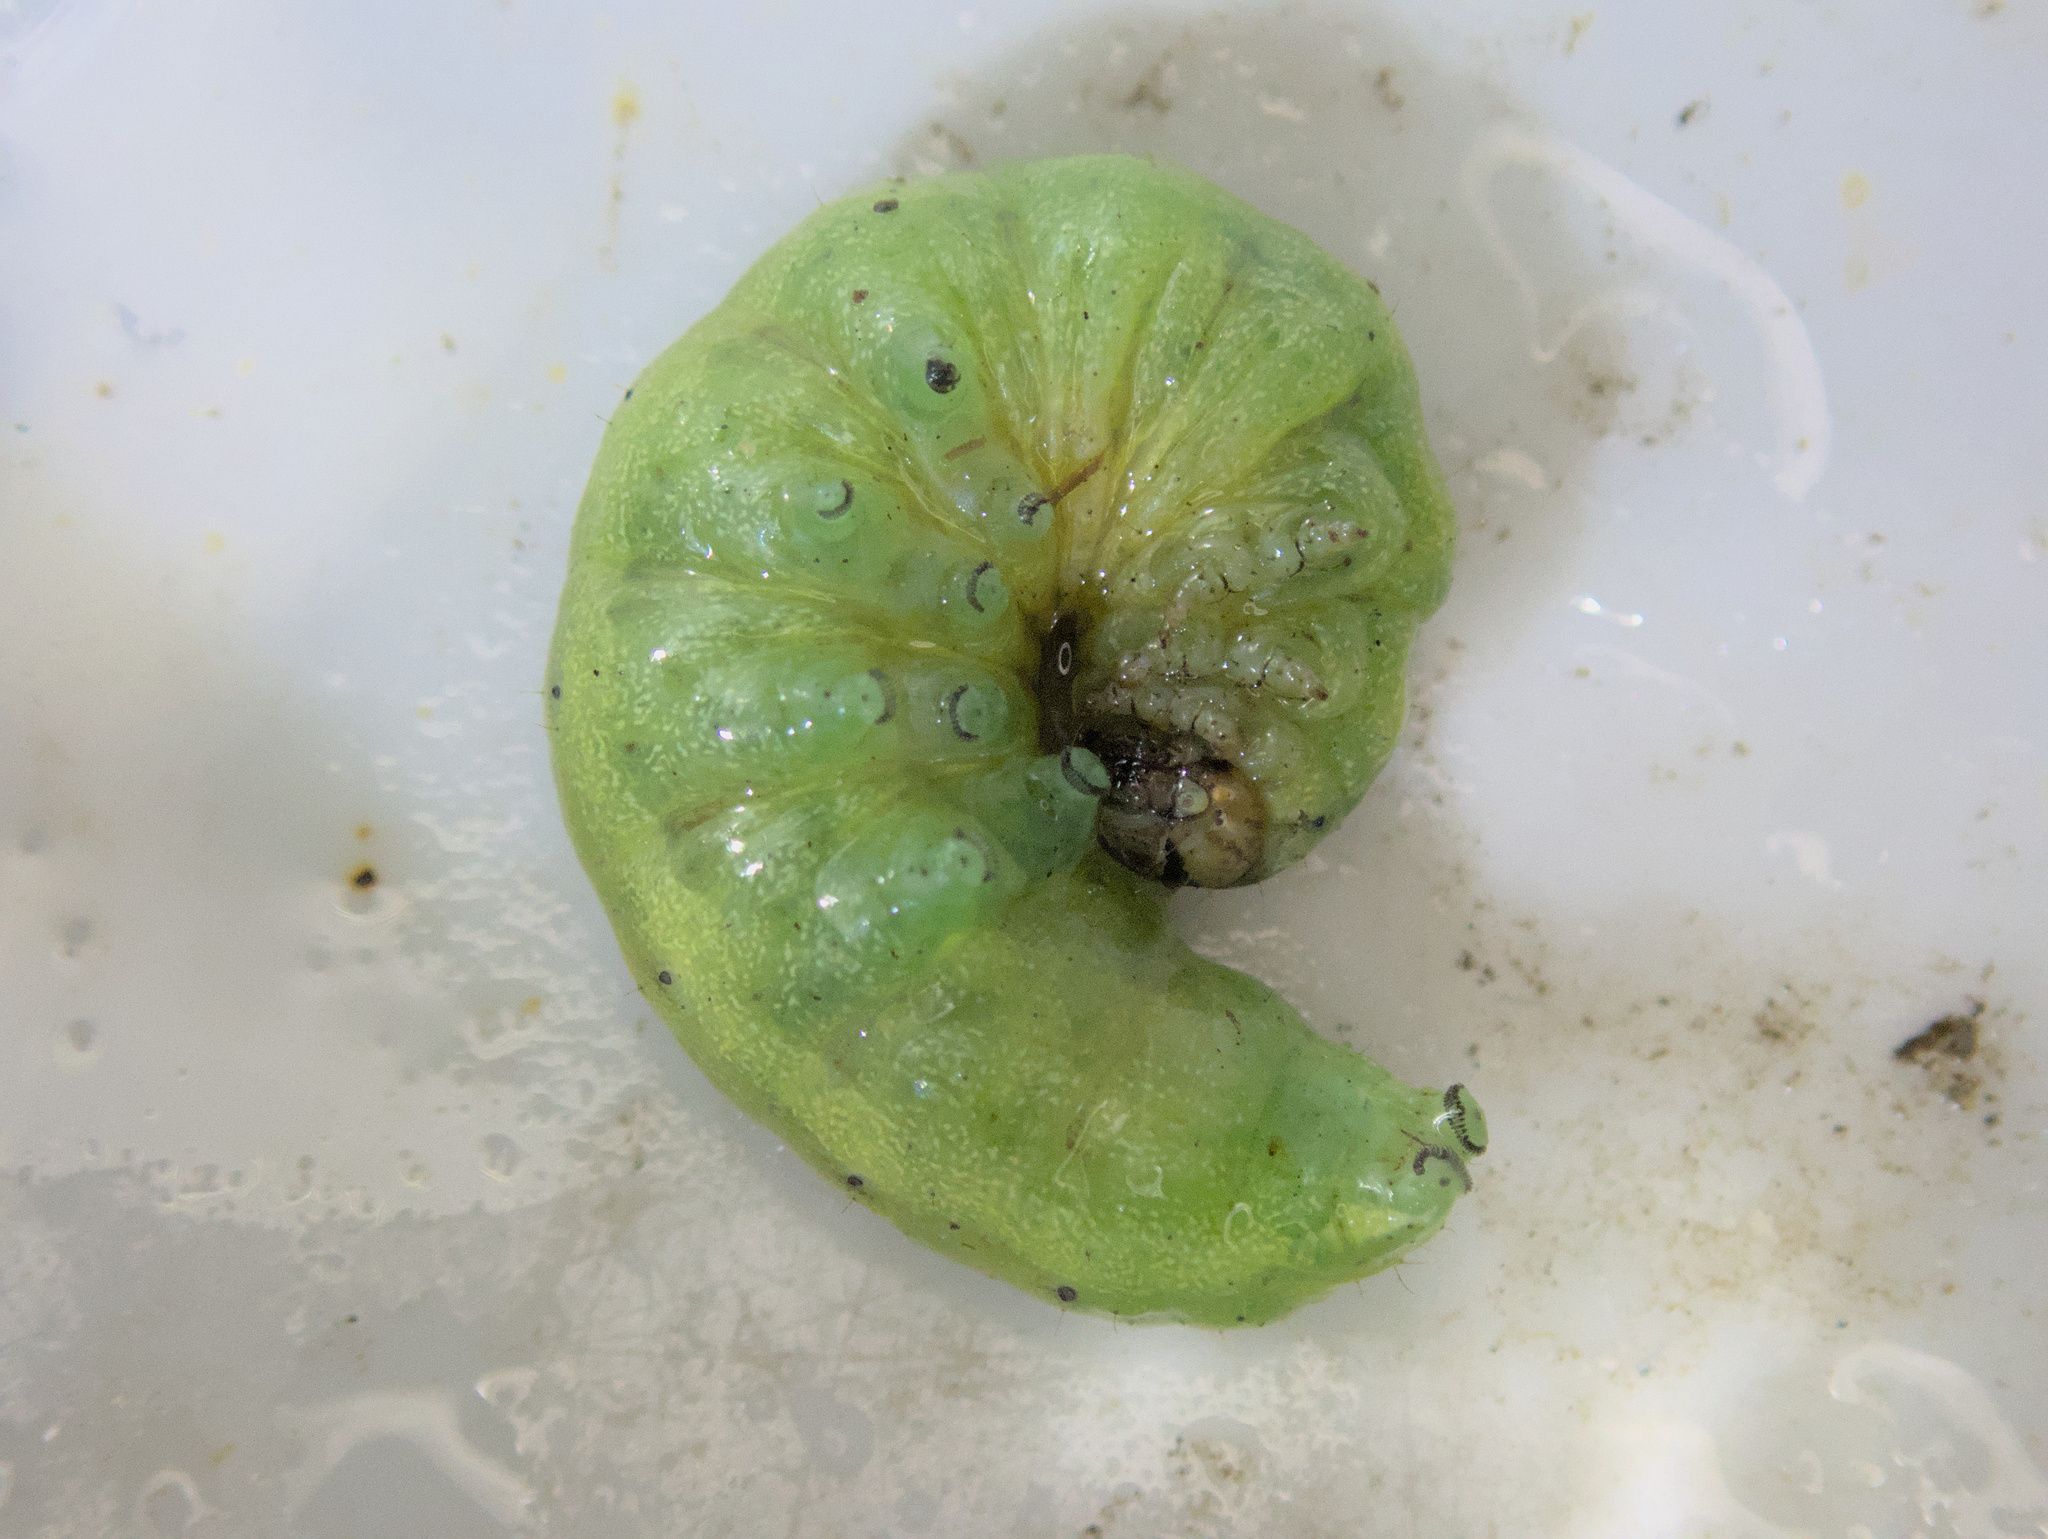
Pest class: cutworms